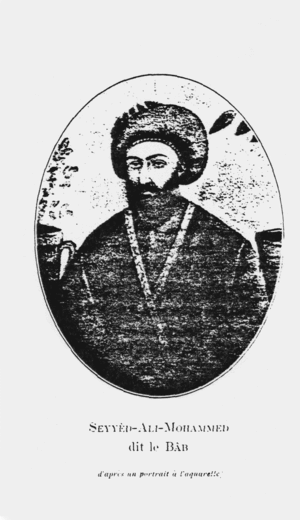
Image de Seyyed-Ali-Mohammed dit le Bâb d'après un portrait à l'aquarelle dans le livre du même nom par Louis Alphonse Daniel Nicolas.
Louis Alphonse Daniel Nicolas, signant A.-L.-M. Nicolas, né le 27 mars 1864 à Rasht et mort le 28 février 1939 à Paris, est un historien et orientaliste français, interprète officiel de la Légation française à l'étranger, consul général de France à Tabriz.